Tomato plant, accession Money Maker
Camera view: vertical (180 deg); turntable rotation: 60 degrees
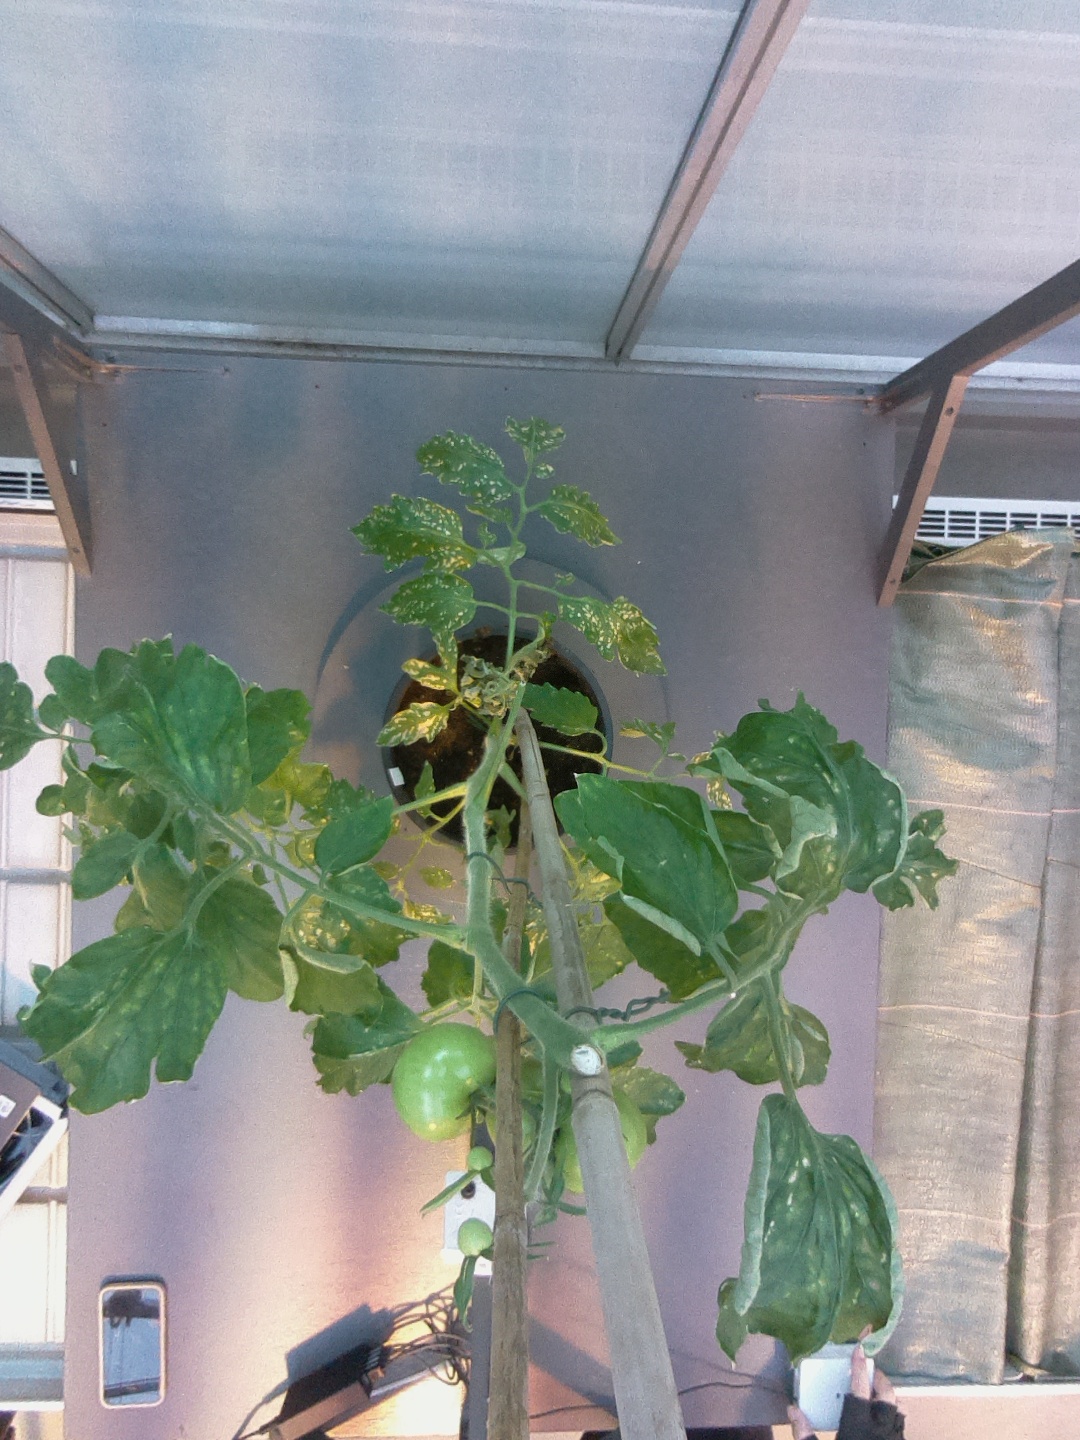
BBCH growth stage 74: 40%-50% of final fruit size